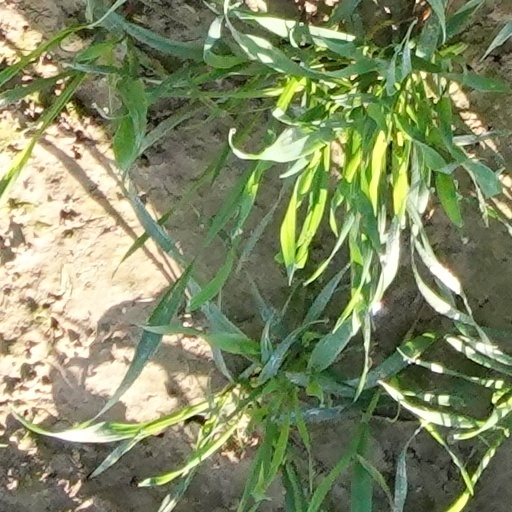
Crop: wheat